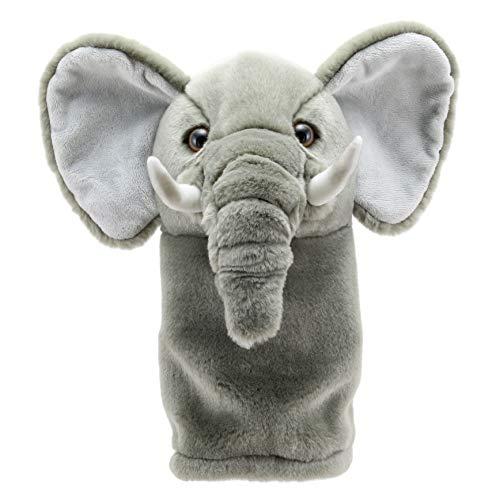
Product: The Puppet Company - Golf Club Covers - Elephant
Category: Toys & Games | Stuffed Animals & Plush Toys | Plush Interactive Toys
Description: Lifelike animal golf club head cover - keeps your driver nice and safe whilst looking great.
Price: $25.00
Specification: ProductDimensions:6.3x7.9x11.8inches|ItemWeight:5.6ounces|ShippingWeight:5.6ounces(Viewshippingratesandpolicies)|ASIN:B07SC8LZ3H|Itemmodelnumber:PC008502|Manufacturerrecommendedage:12months-20years